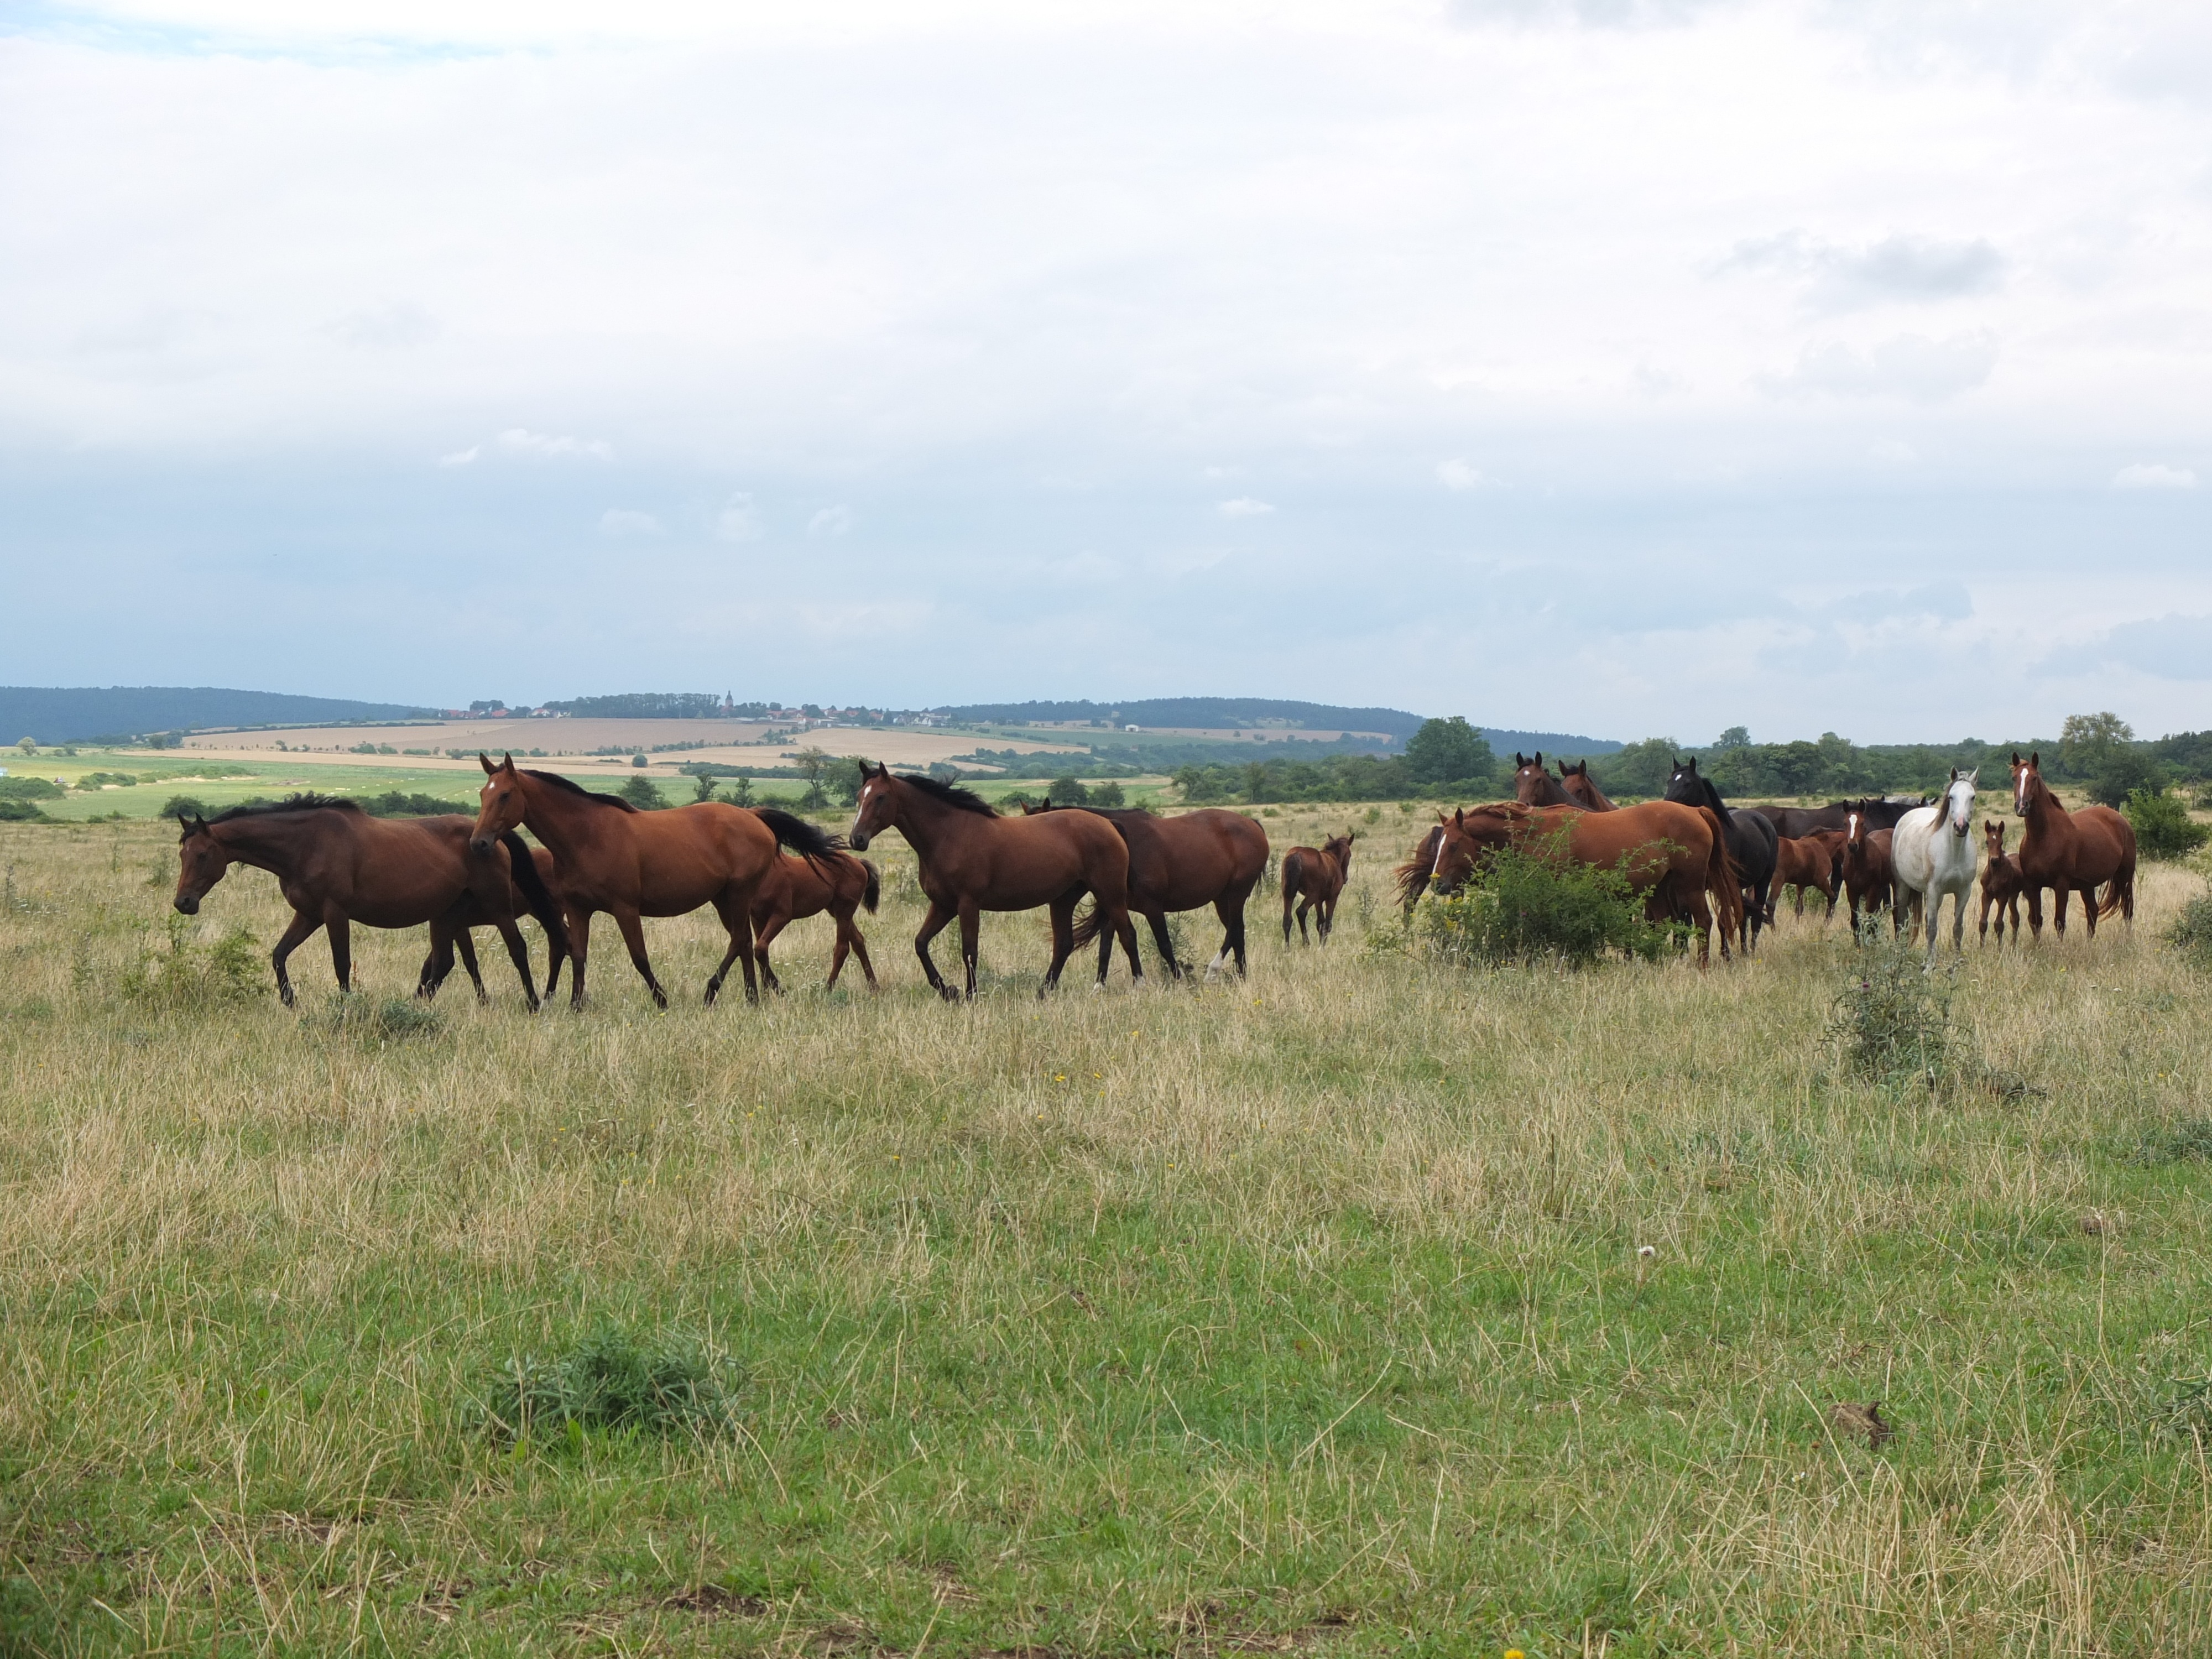
landscape, grass, group, field, farm, meadow, prairie, flock, summer, herd, pasture, grazing, ranch, horse, plain, horses, grassland, mare, coupling, habitat, ecosystem, wild horses, steppe, rural area, warmblut, pack animal, horse herd, warm blooded animals, natural environment, cattle like mammal, horse like mammal, mustang horse